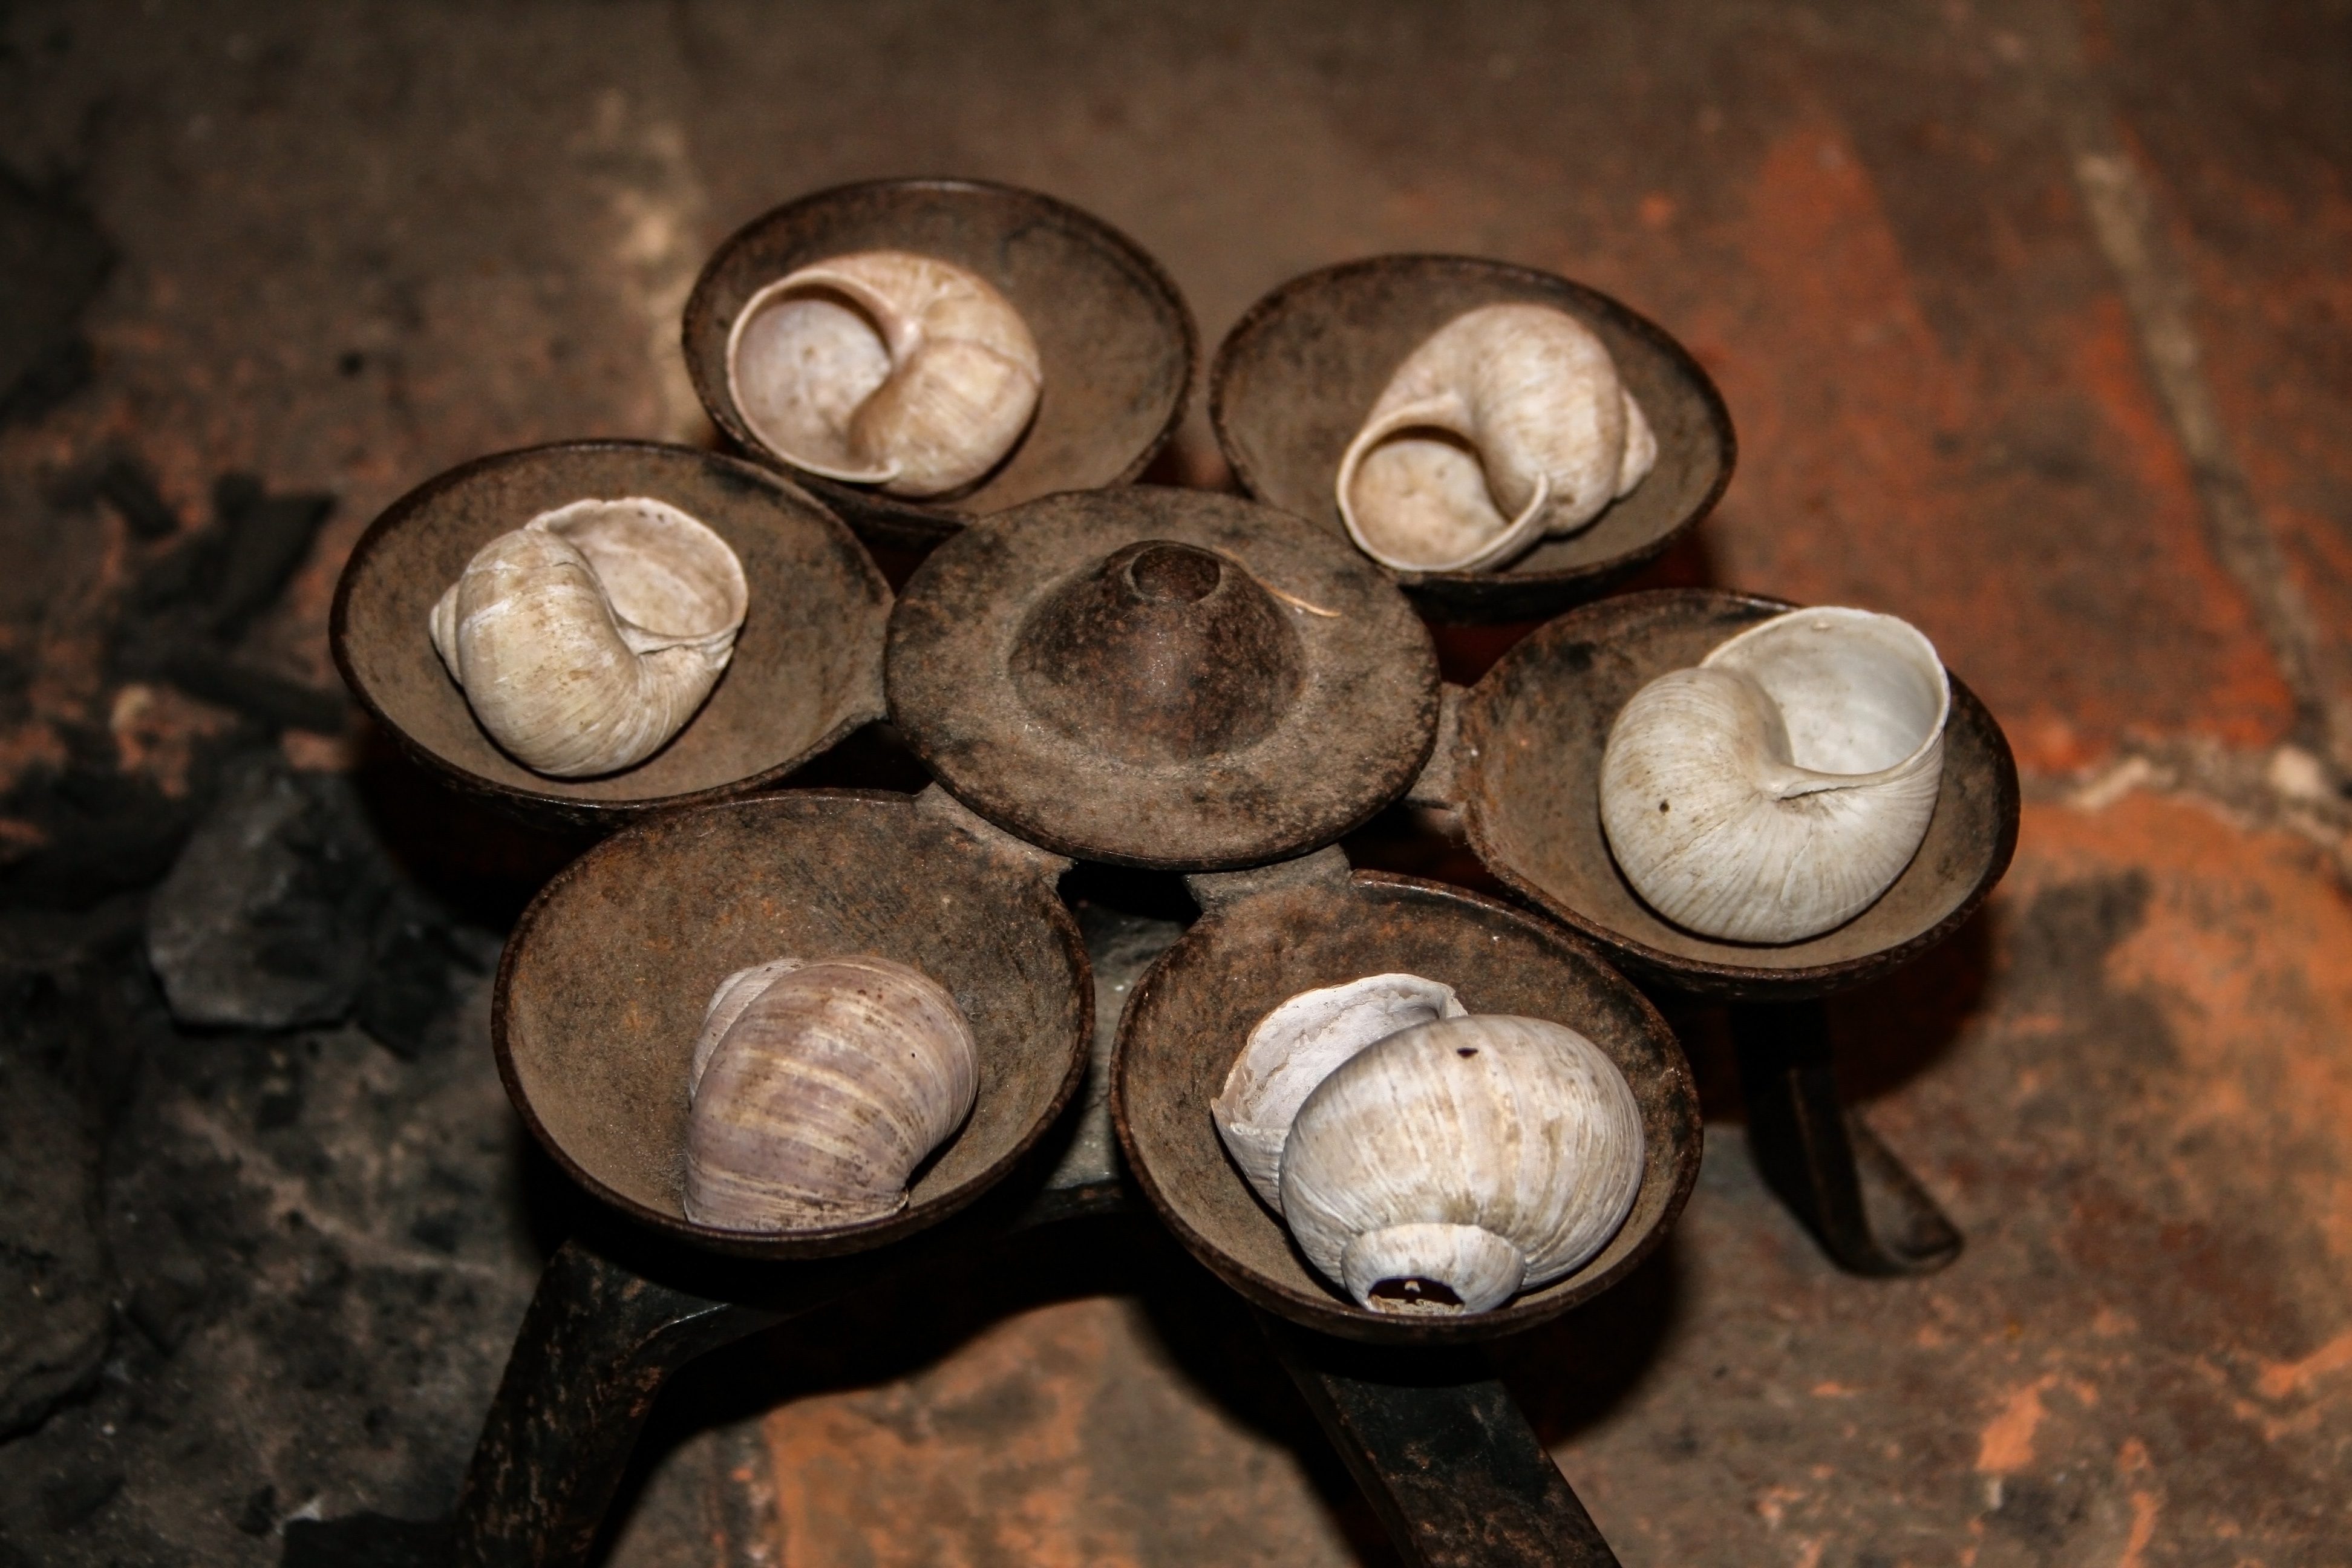
wood, pot, close up, snail, discovery, roman, history, artifact, macro photography, man made object, etanapannu